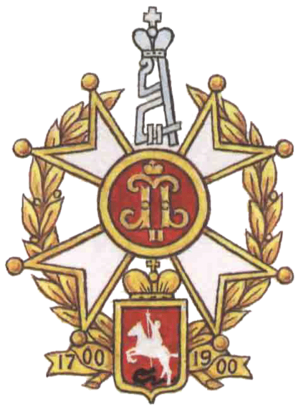
Les dragons, combattants à pieds, mais se déplaçant à cheval, sont apparus en Russie en 1631, sous le règne de Michel Iᵉʳ de Russie. Rapidement, les dragons comptent 11 000 hommes sous le règne d'Alexis Iᵉʳ, mais c'est sous le règne de Pierre le Grand qu'ils sont organisés de façon moderne. Les dragons, comme dans les autres pays européens, sont assimilés à la cavalerie légère au XIXᵉ siècle et ne combattent plus à pied. Il y avait plus d'une vingtaine de régiments de dragons en 1914.